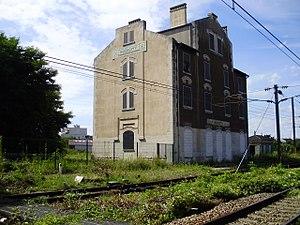
Gare de Bobigny, Seine-Saint-Denis, France